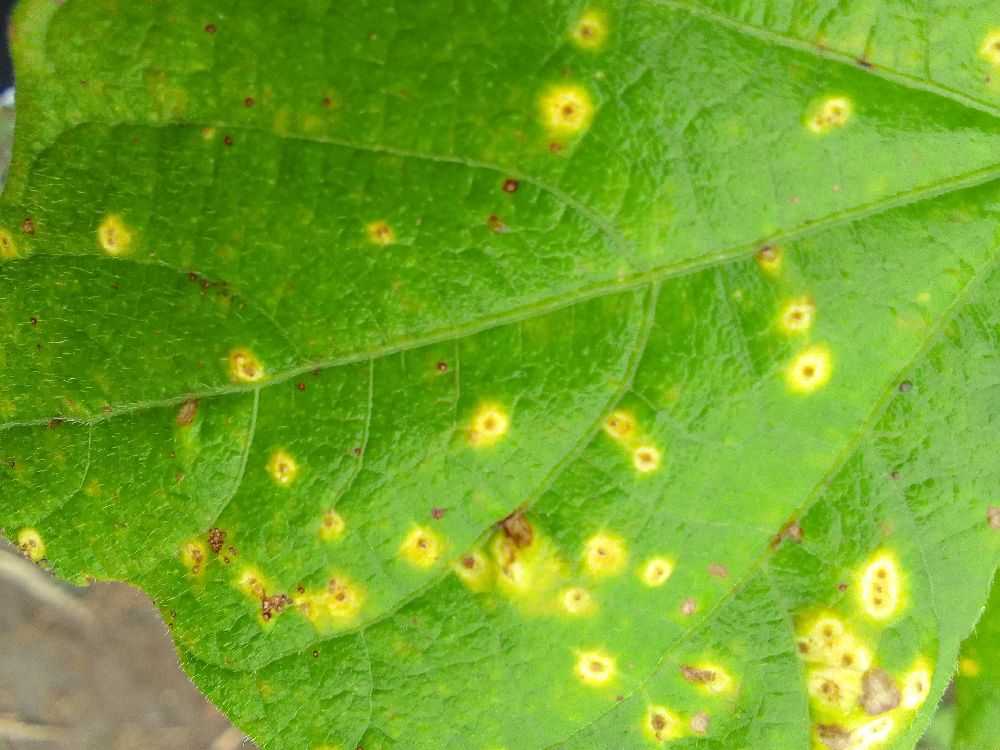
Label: rust